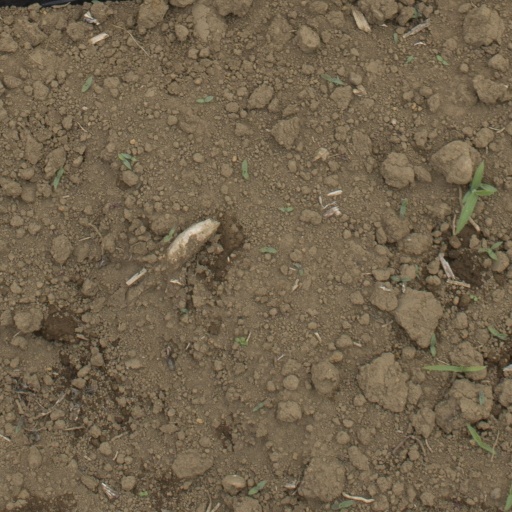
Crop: Jerusalem artichoke